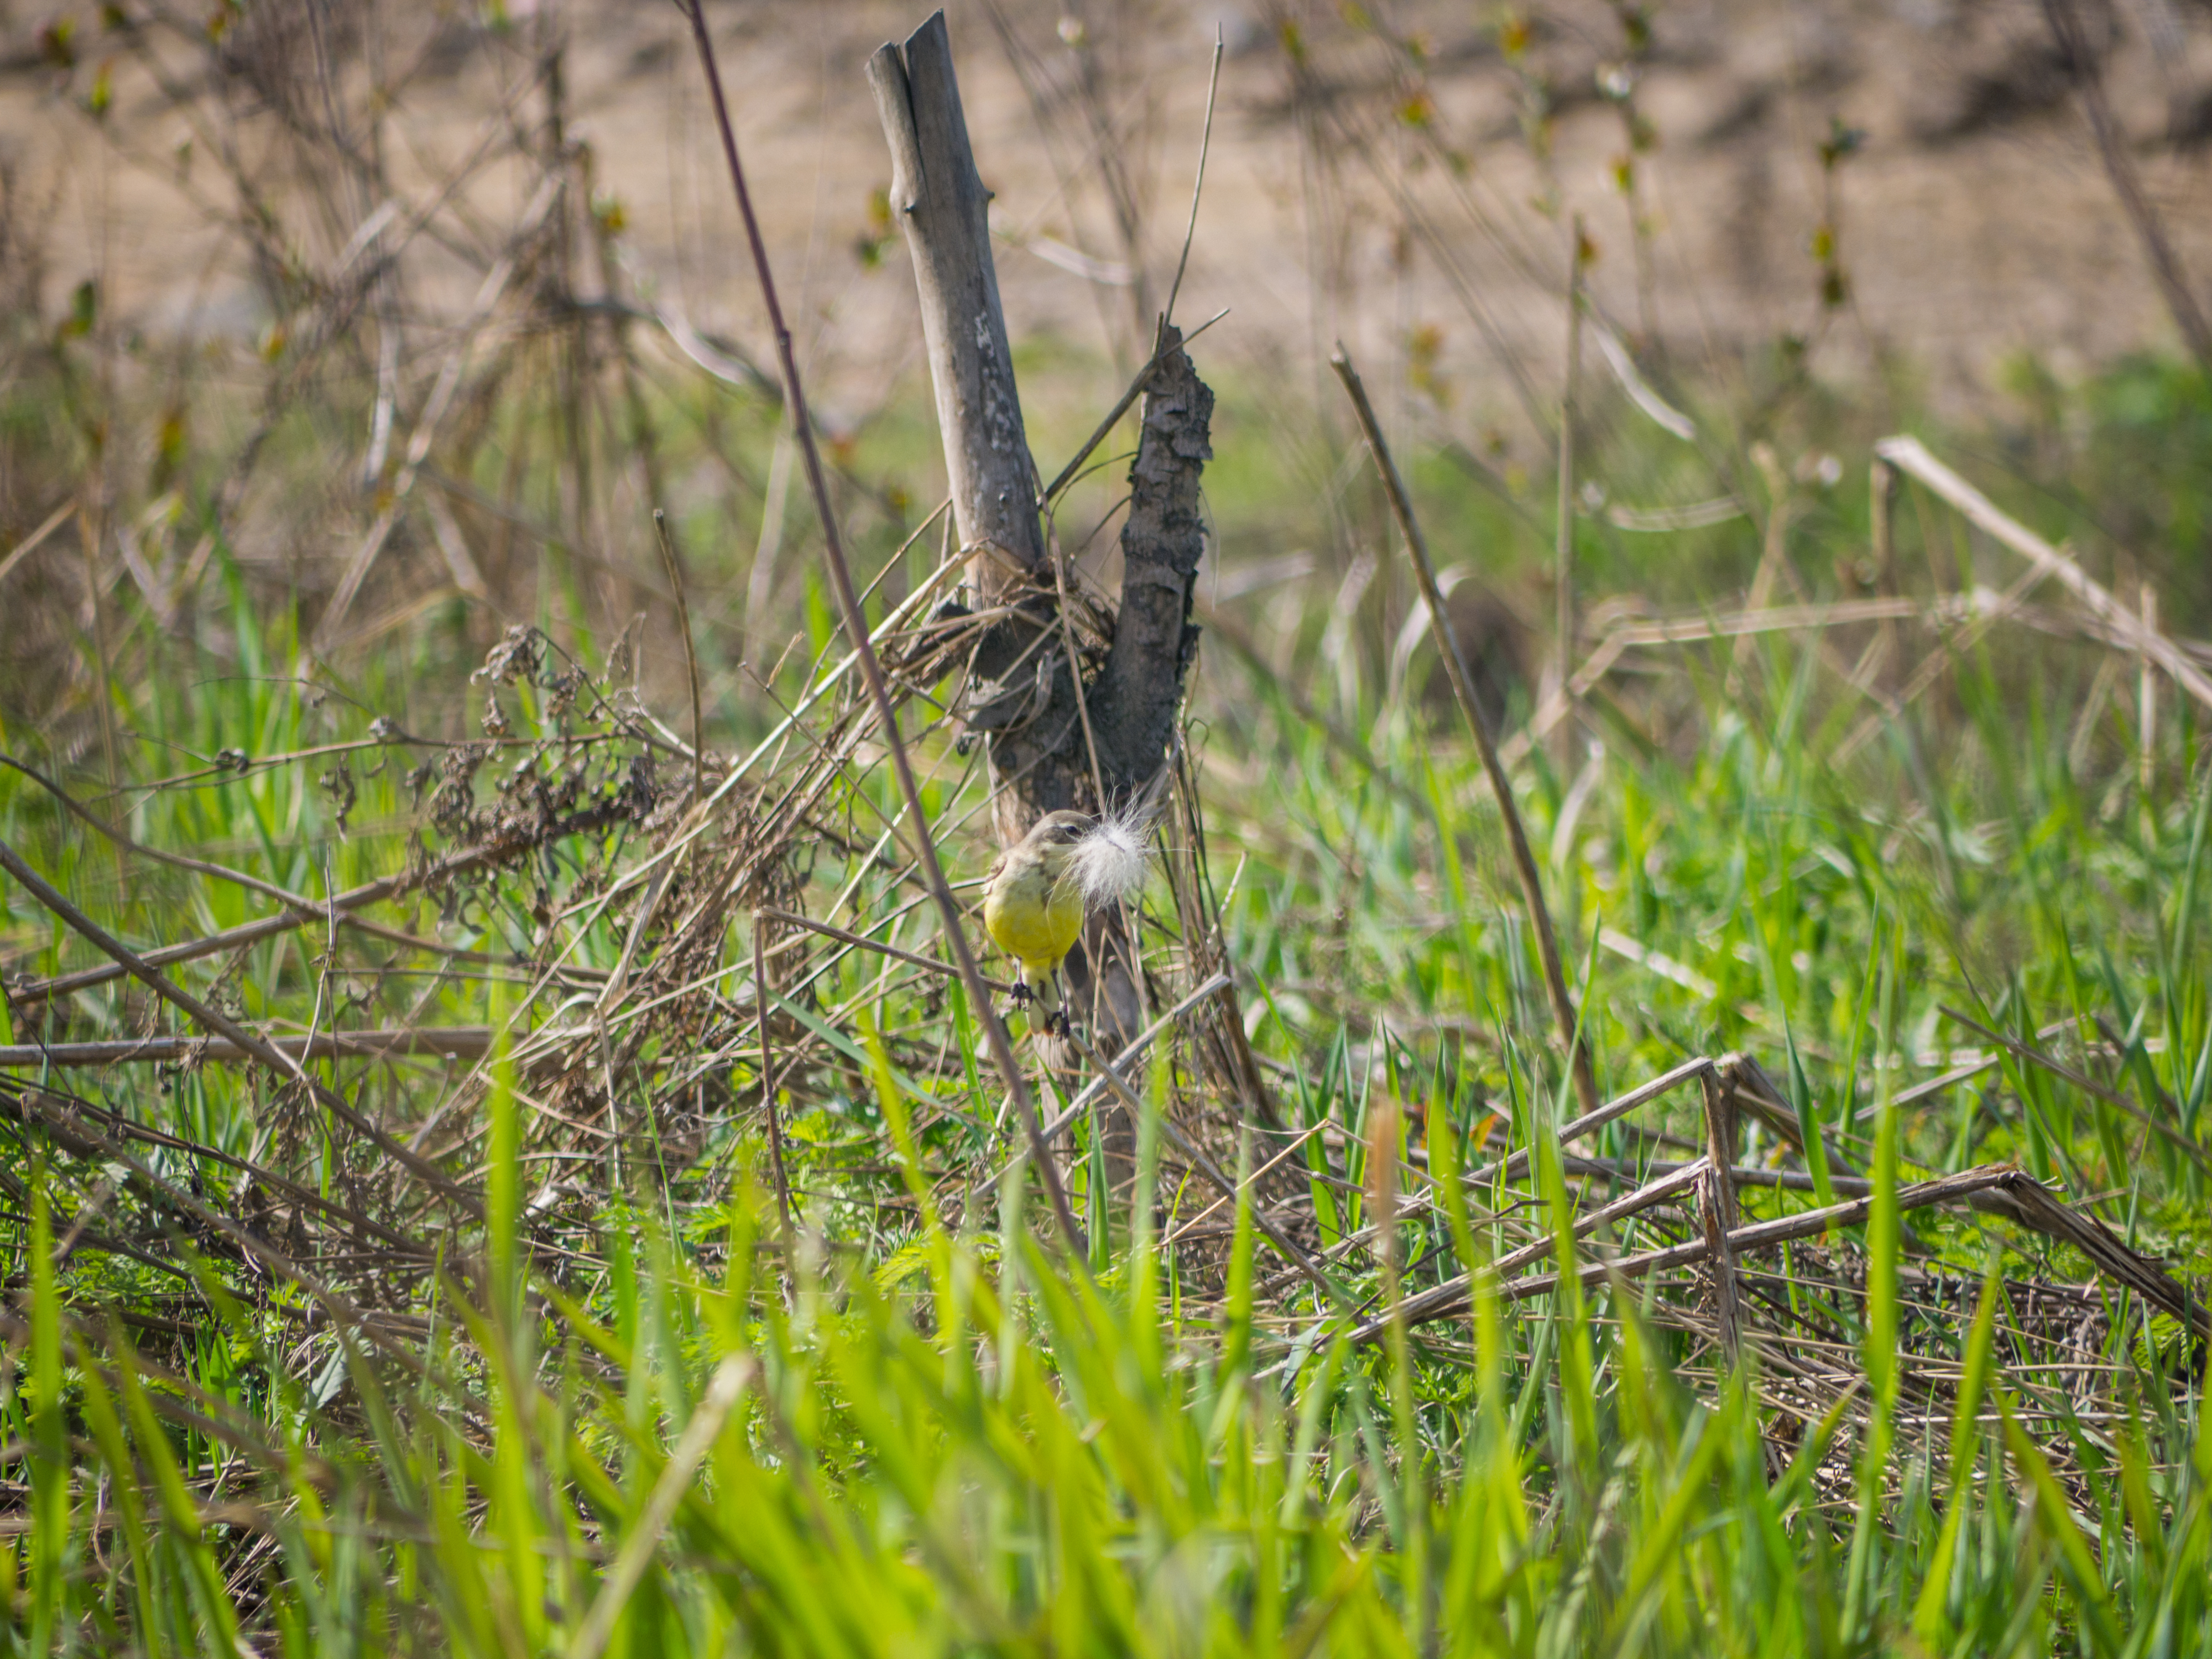
bird, wildlife, grass, beak, grass family, fen, plant, sedge family